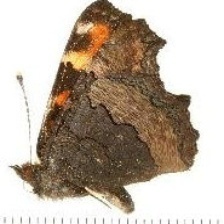
Species: MILBERTS TORTOISESHELL
Butterfly family (ImageNet category): admiral